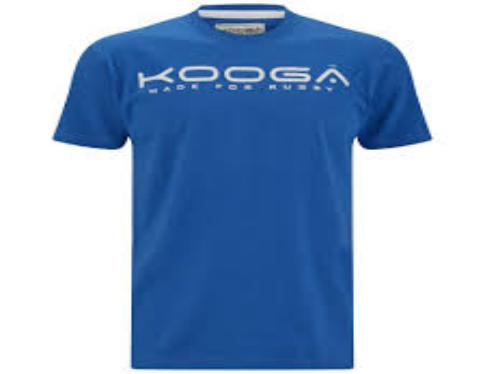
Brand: KooGa
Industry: Clothes